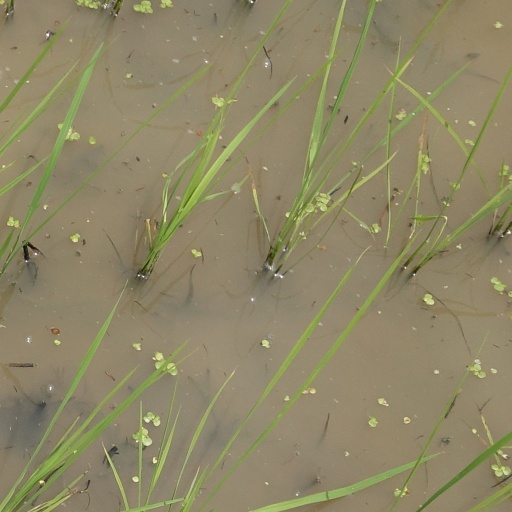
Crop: rice